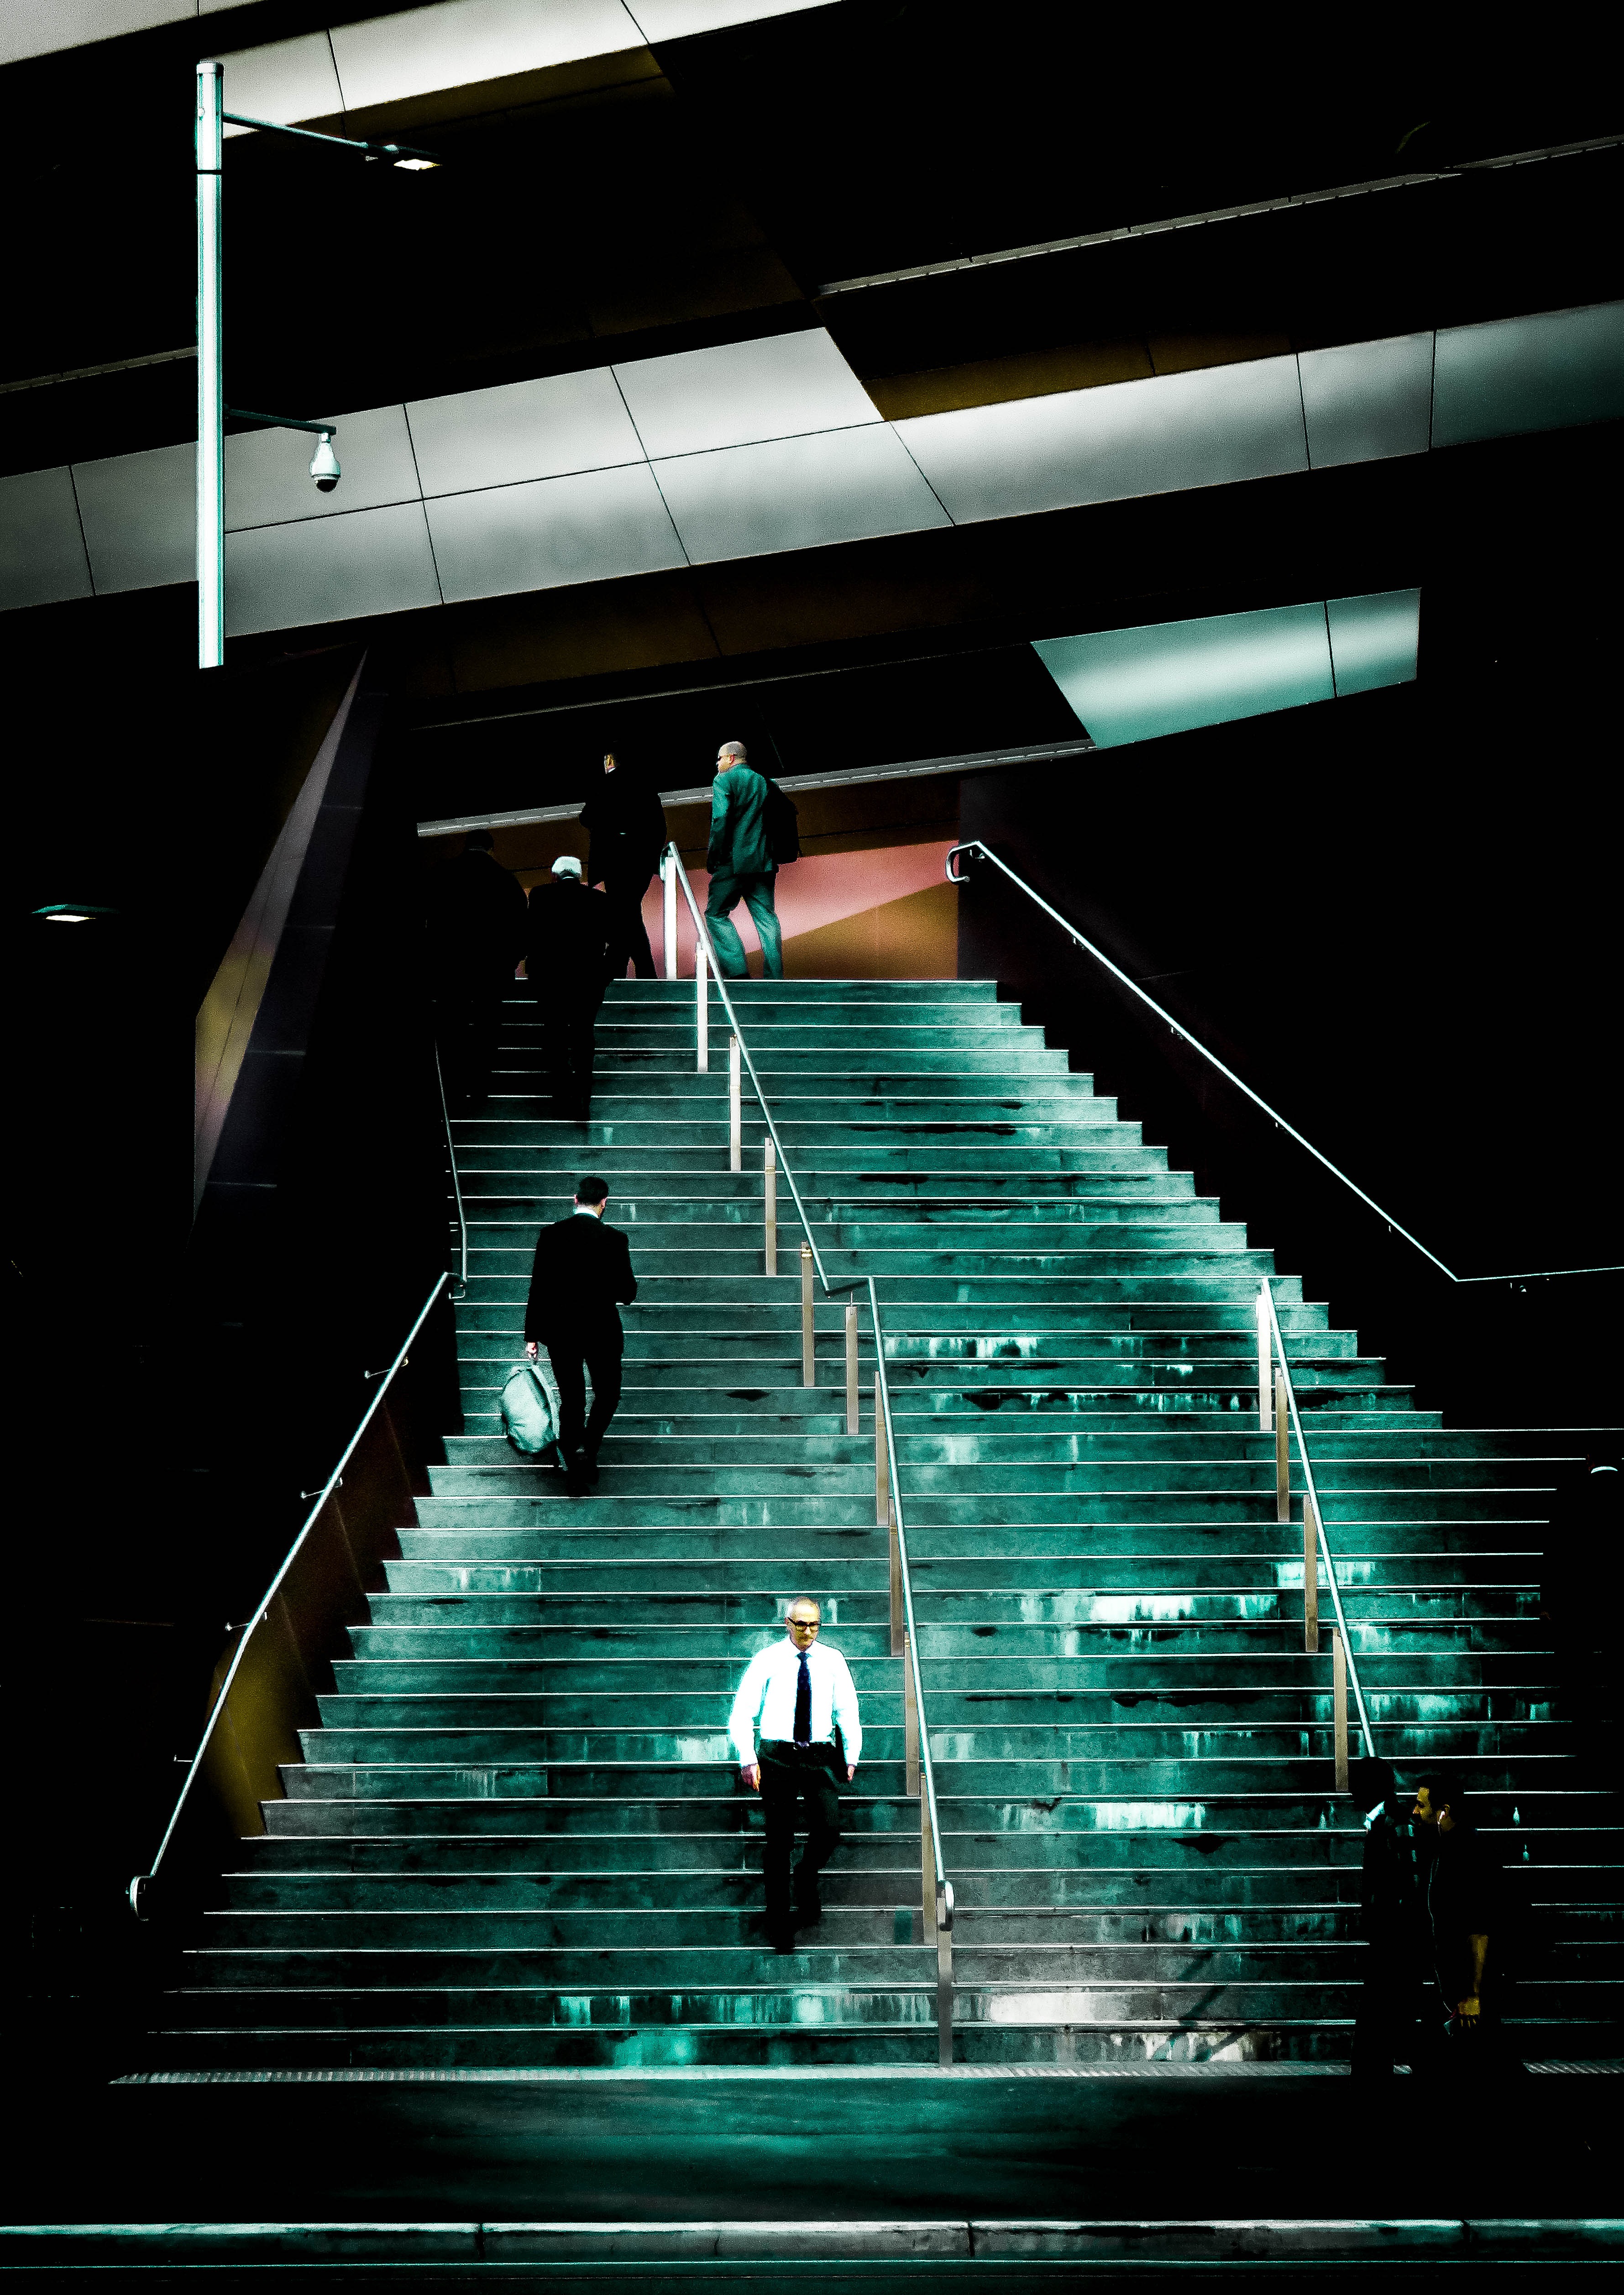
man, light, blur, people, night, building, city, step, dark, motion, line, reflection, color, darkness, business, lighting, illuminated, close up, indoors, stage, stairs, adult, businessman